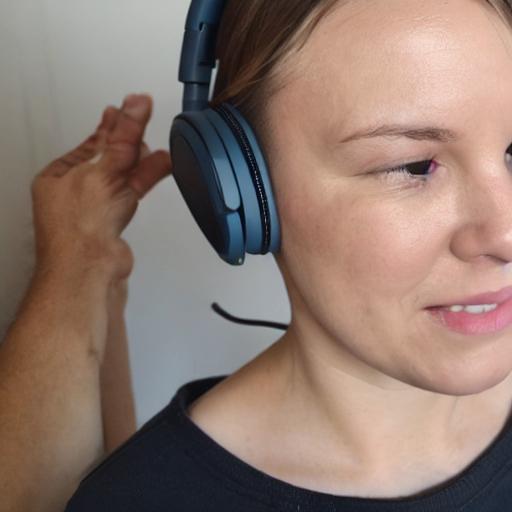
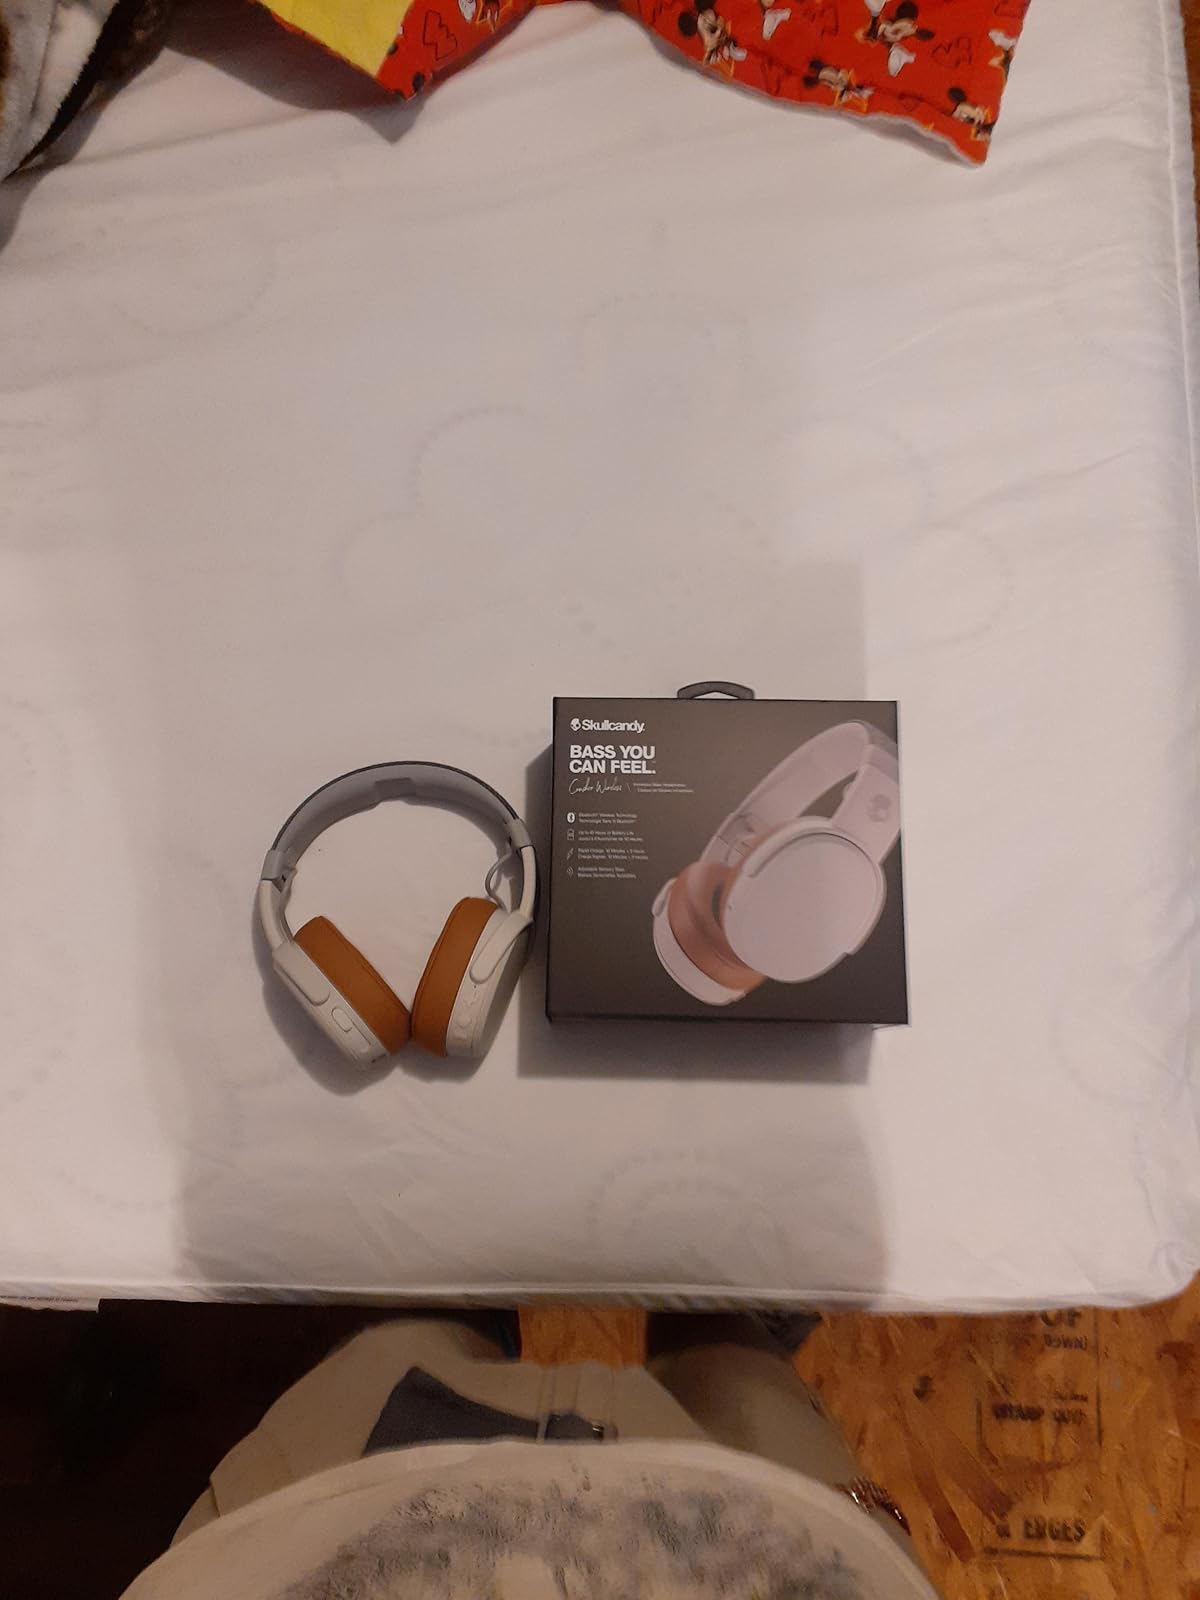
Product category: headphones
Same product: no